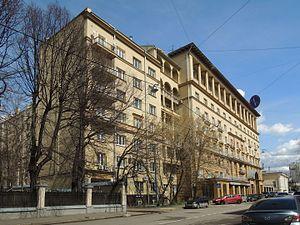
La rue Malaïa Nikitskaïa, ce qui signifie littéralement petite rue de saint Nicétas, est une rue du centre historique de Moscou.